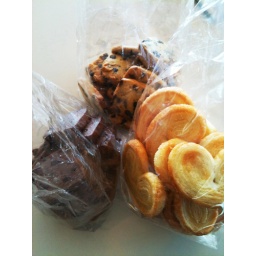
Stuff I didn't eat today. 3 bags of cookies that just kind of appeared in the kitchen this afternoon.